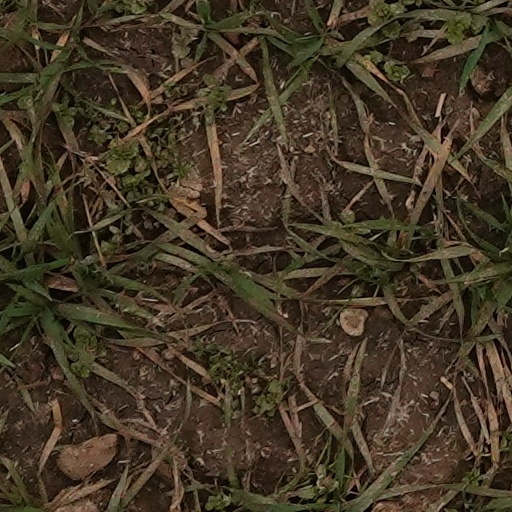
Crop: wheat